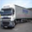
Label: truck